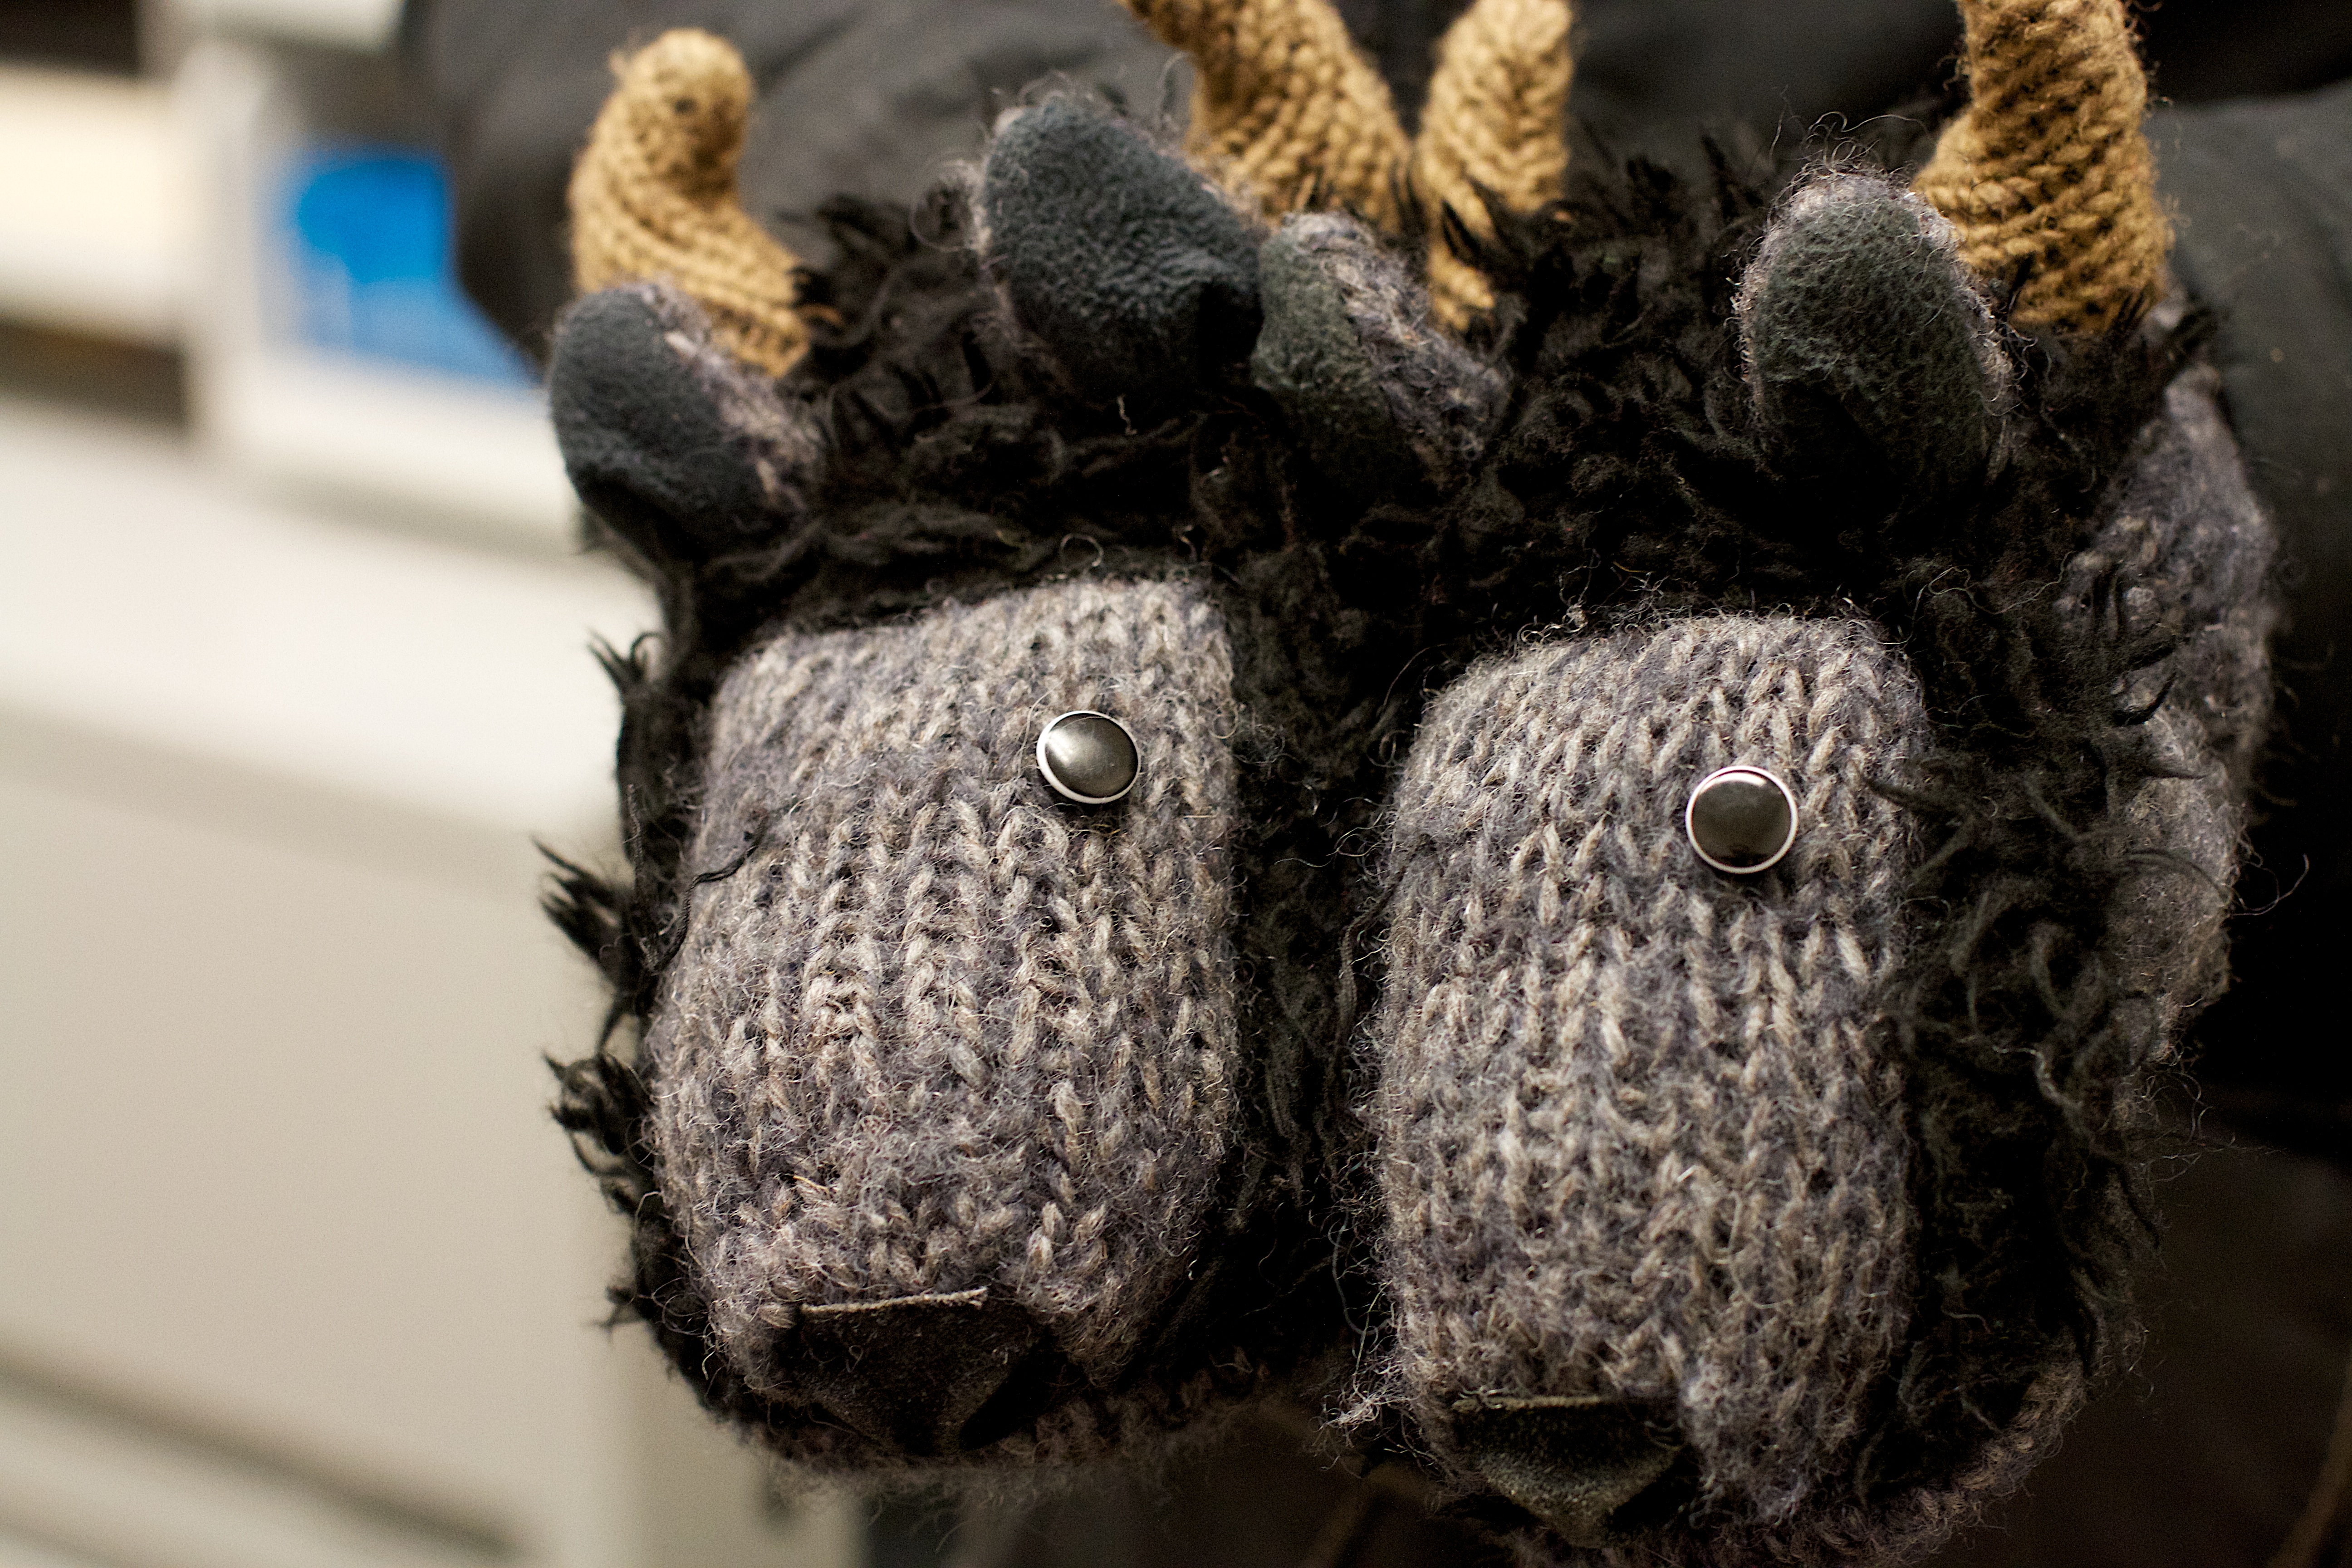
fur, pattern, wool, material, thread, crochet, knitting, textile, art, design, footwear